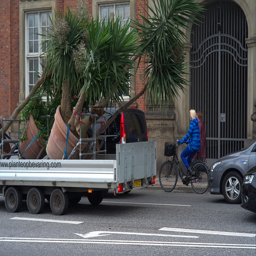
A woman riding a bike down a street past a giant pot with palm trees in it.
Big potted plants tied up on a truck outside.
A person dressed in blue riding a bike next to a large trailer transporting potted palm trees.
Many potted trees are in the bed of a large truck.
Huge pots in which palm trees are planted are bring transported to their owner.